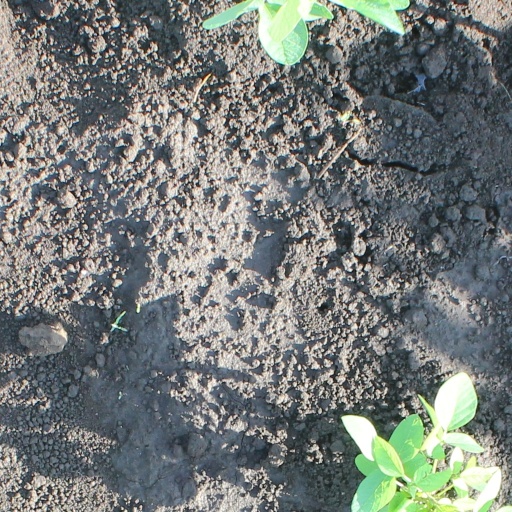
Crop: soybean